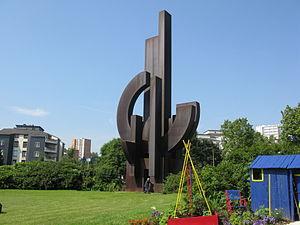
Fontenay-sous-Bois est une commune française située dans le département du Val-de-Marne à la limite de la Seine-Saint-Denis en région Île-de-France.
Cet article recense les œuvres d'art dans l'espace public dans le Val-de-Marne, en France.
L'acier Corten est un acier auto-patiné à corrosion superficielle provoquée, aussi appelé acier intempérique au Québec. Il est utilisé pour son aspect et sa résistance aux conditions atmosphériques, dans l'architecture, le paysagisme, la construction et l'art, principalement en sculpture d'extérieur. L'oxydation de l'acier Corten se réalise naturellement en six mois puis se stabilise dans le temps, mais certains professionnels utilisent de l'accélérateur de rouille pour parvenir à rouiller la surface en moins d'une heure.
Francesco Marino, de son nom d'artiste Marino di Teana, né le 8 août 1920 à Teana, dans la province de Potenza, en Basilicate, dans le Sud de l'Italie, et mort le 1ᵉʳ janvier 2012 à Périgny-sur-Yerres, est un sculpteur italo-argentin.